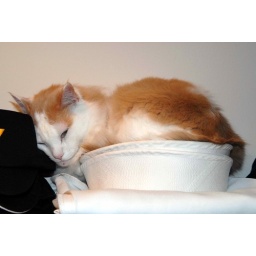
Cat sleeping in a Dixie Cup (sailor's white hat)